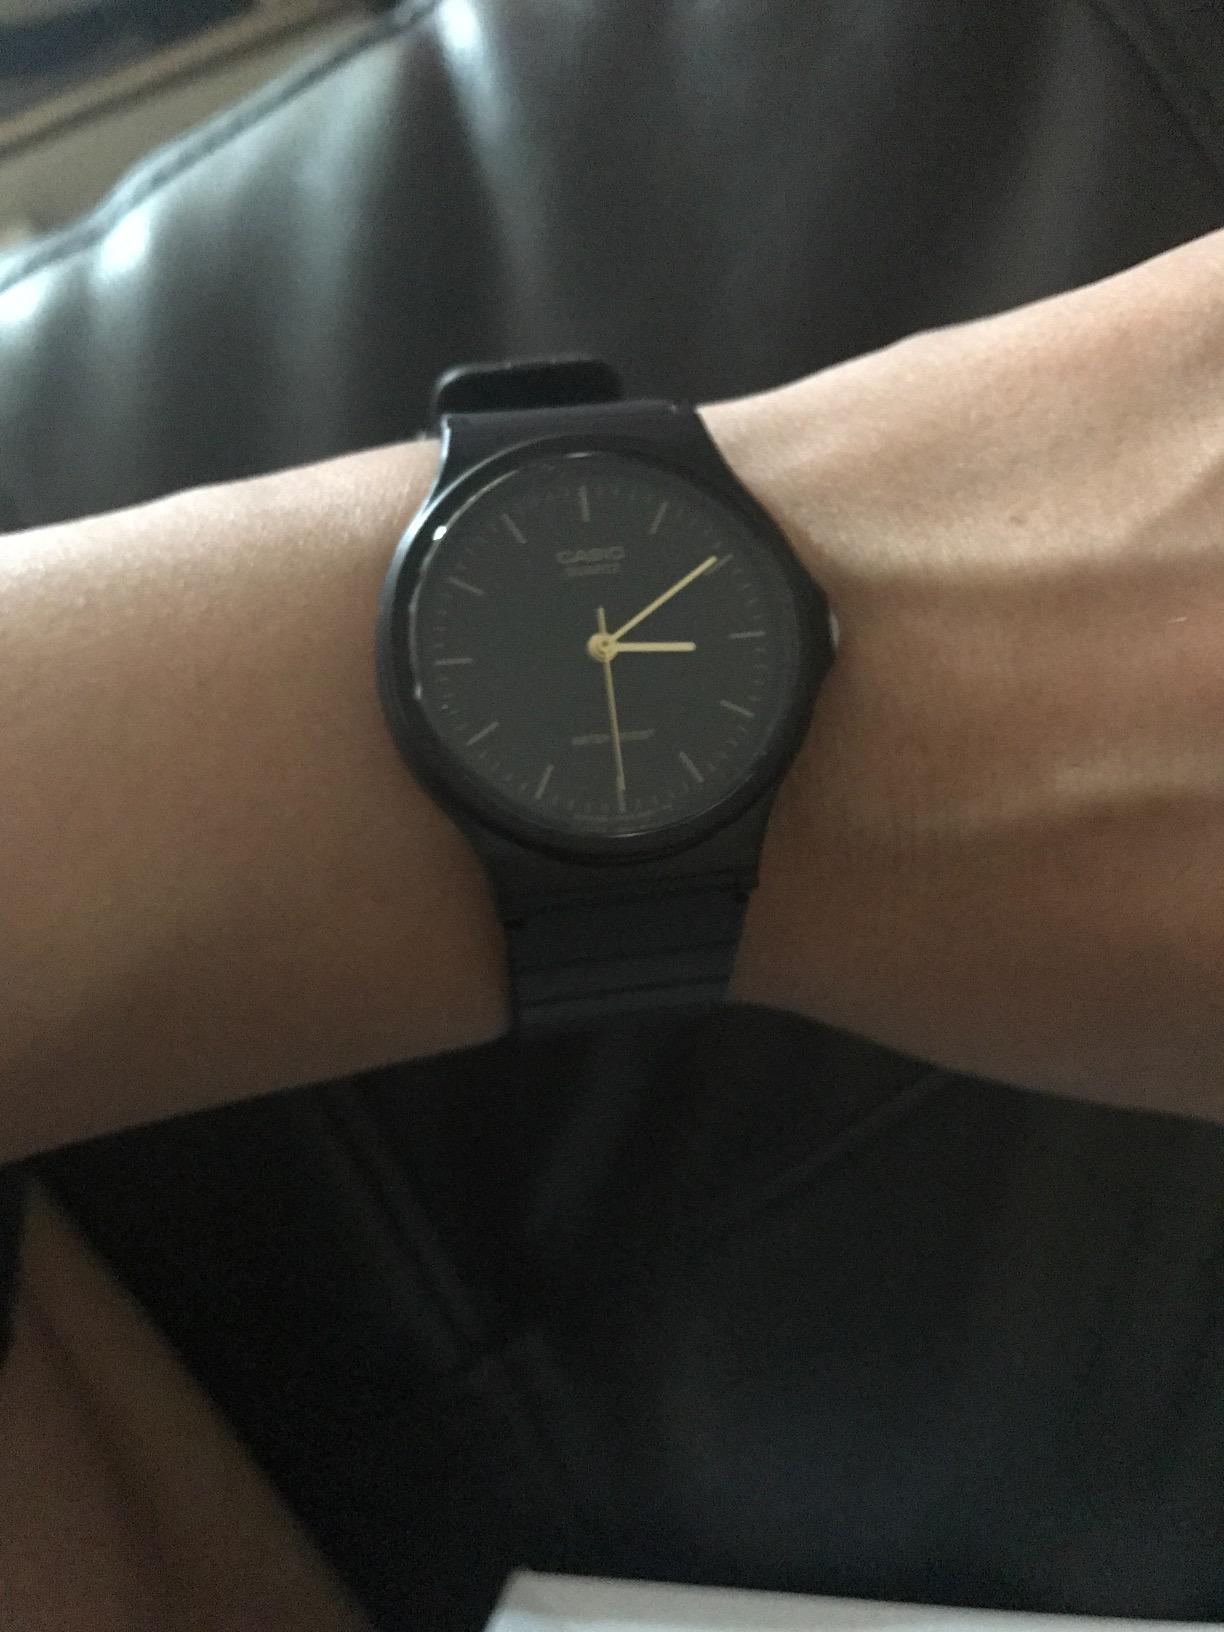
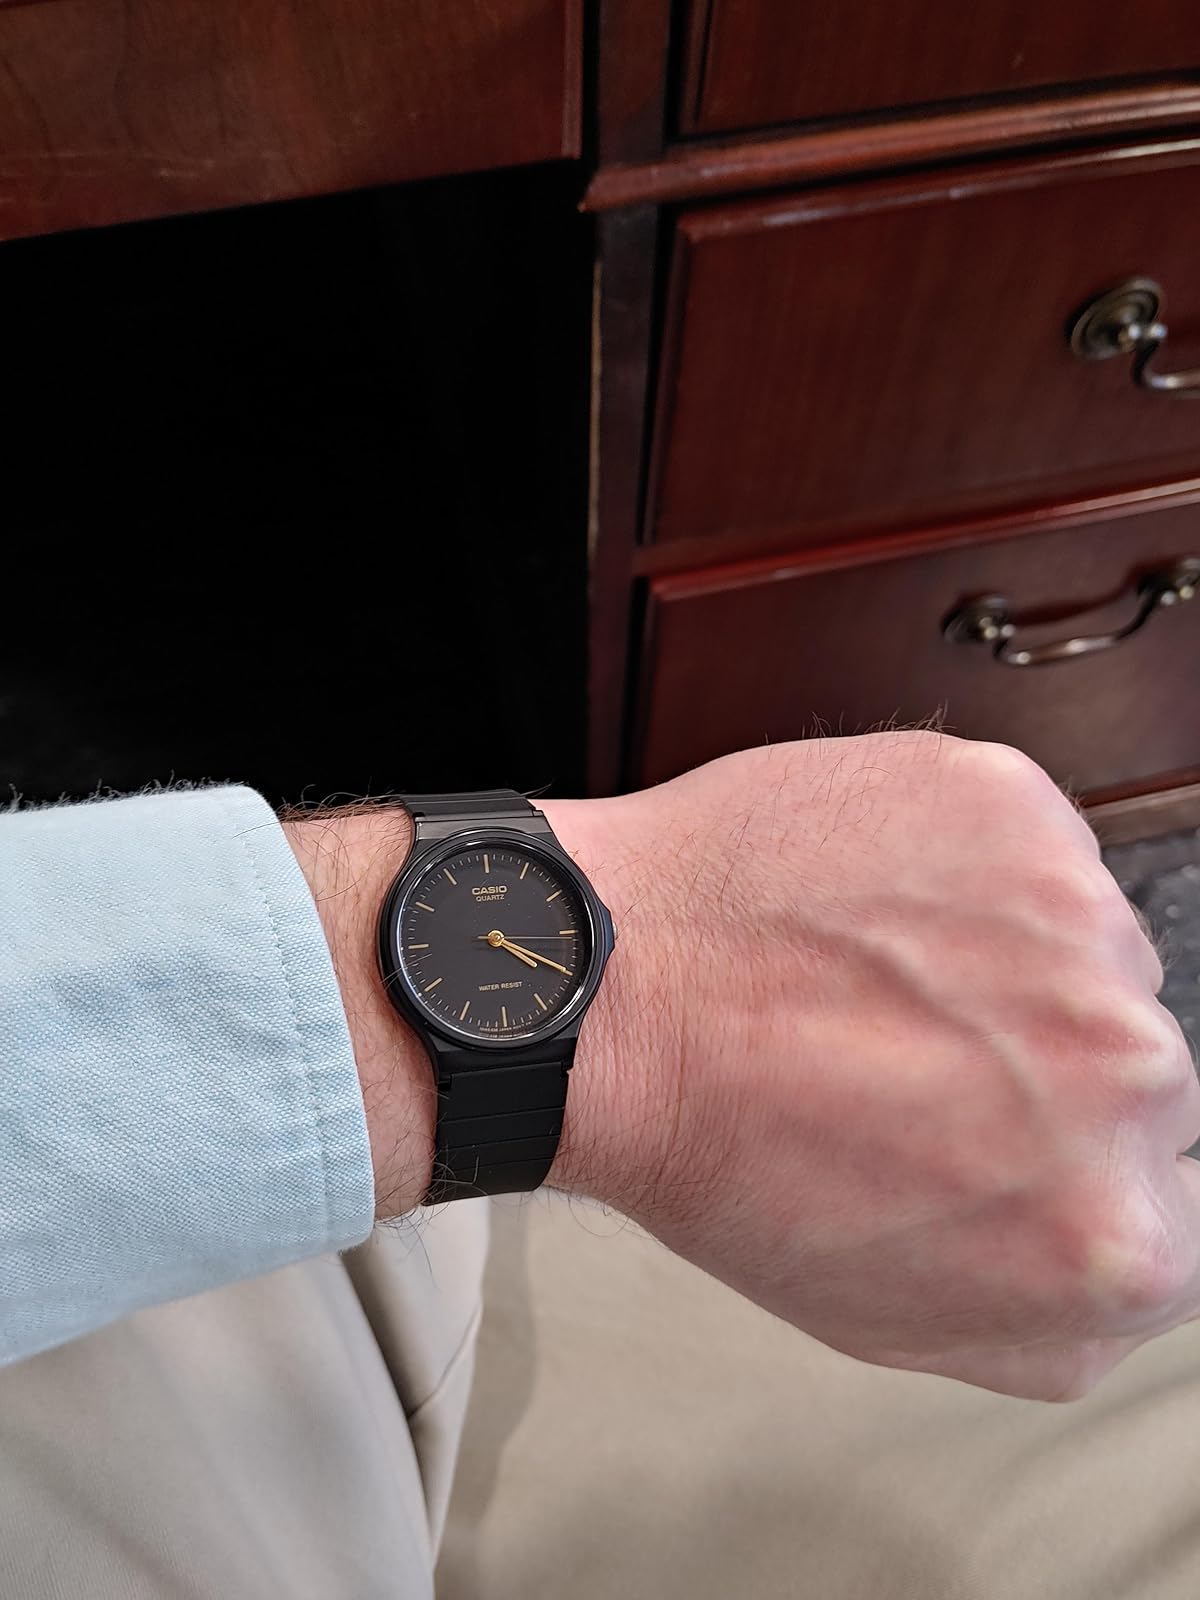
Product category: accessories_watch
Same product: yes